Electoral district of East Melbourne

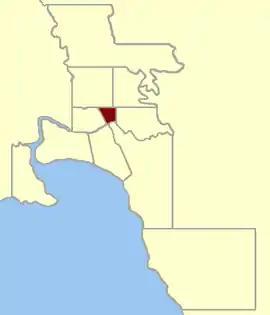
Location within Greater Melbourne area, 1859

East Melbourne was an electoral district of the Legislative Assembly in the Australian state of Victoria from 1859 to 1927.